Battle for Caen

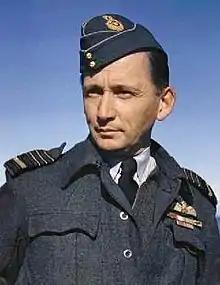

Badsey wrote that the invasion could only have been defeated by a fundamental change in the German defensive scheme, implemented several months before the invasion. By 14 June, the arrival of the 12th SS Panzer Division and the Panzer-Lehr Division opposite the Anglo-Canadians and the reinforcement of the defenders opposite the US troops in the west, created the impression of equality in the number of divisions. Reinforcements enabled the Germans to obstruct the Allied advance inland, prompting Tedder to remark that the situation had the "makings of a dangerous crisis". Badsey described the stalemate as an illusion, because counting divisions was a false comparison, not representative of the massive Allied superiority over the Germans. On 10 June, Allied planners at SHAEF recommended that strategic bombers be used to prepare ground attacks.